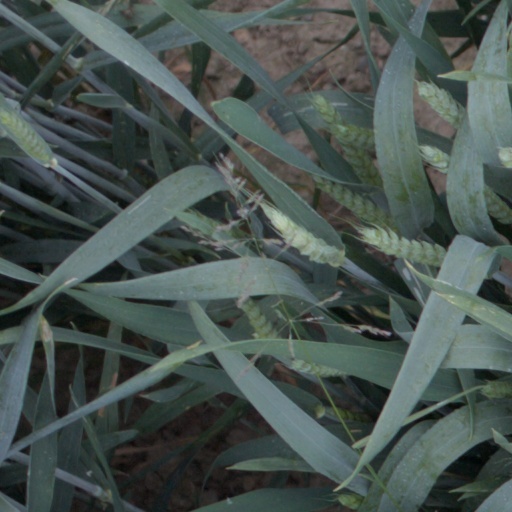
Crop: wheat